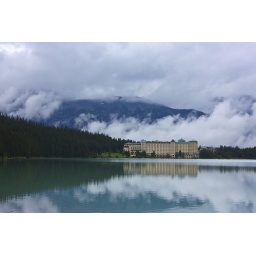
Lake Louise Chateau from across the lake in clouds